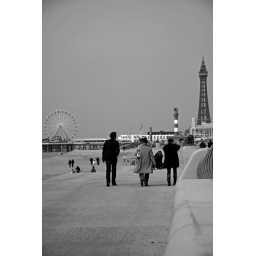
processed in black and white as blackpool was very dull, and no croppin in this pic, awesome